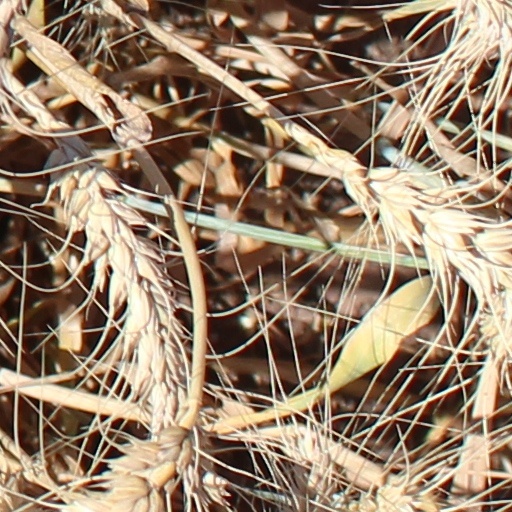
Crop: wheat